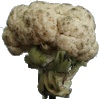
Label: Cauliflower 1